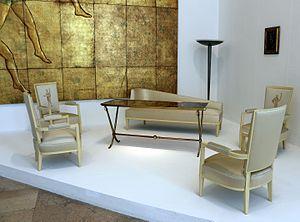
André Pierre Léon Arbus était un architecte, décorateur et sculpteur français du XXᵉ siècle, né à Toulouse le 17 novembre 1903, mort à Paris le 12 décembre 1969.